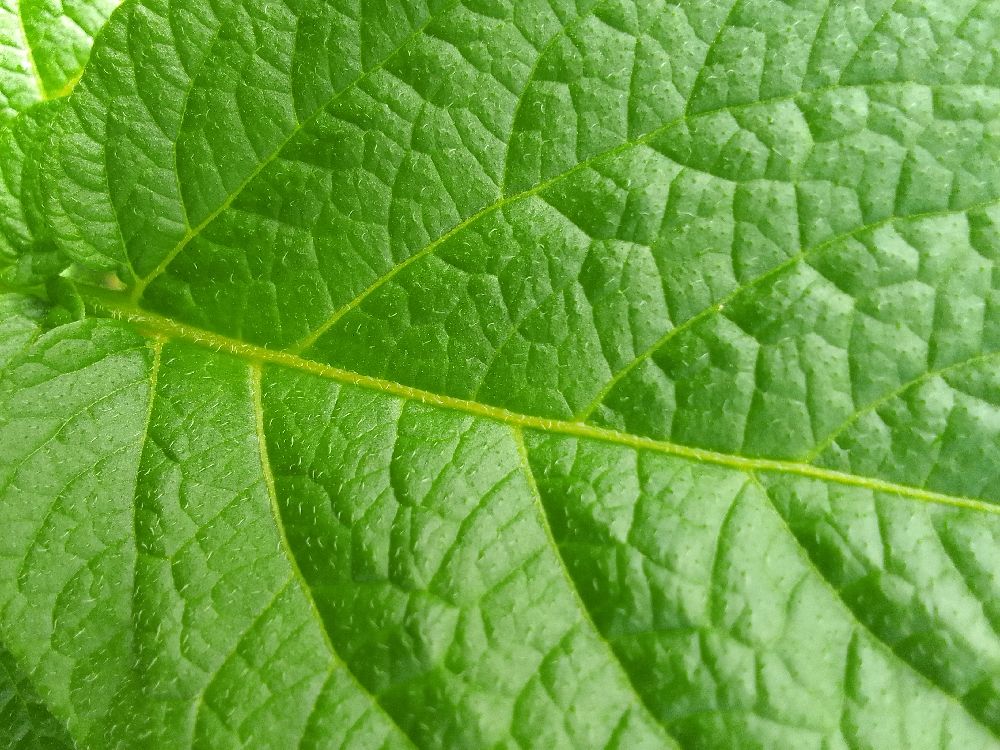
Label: Healthy